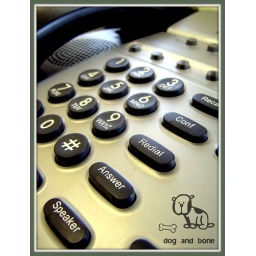
This is the phone in my classroom at work. Unfortunately I can only make calls from class to class.